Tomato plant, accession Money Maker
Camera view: vertical (180 deg); turntable rotation: 0 degrees
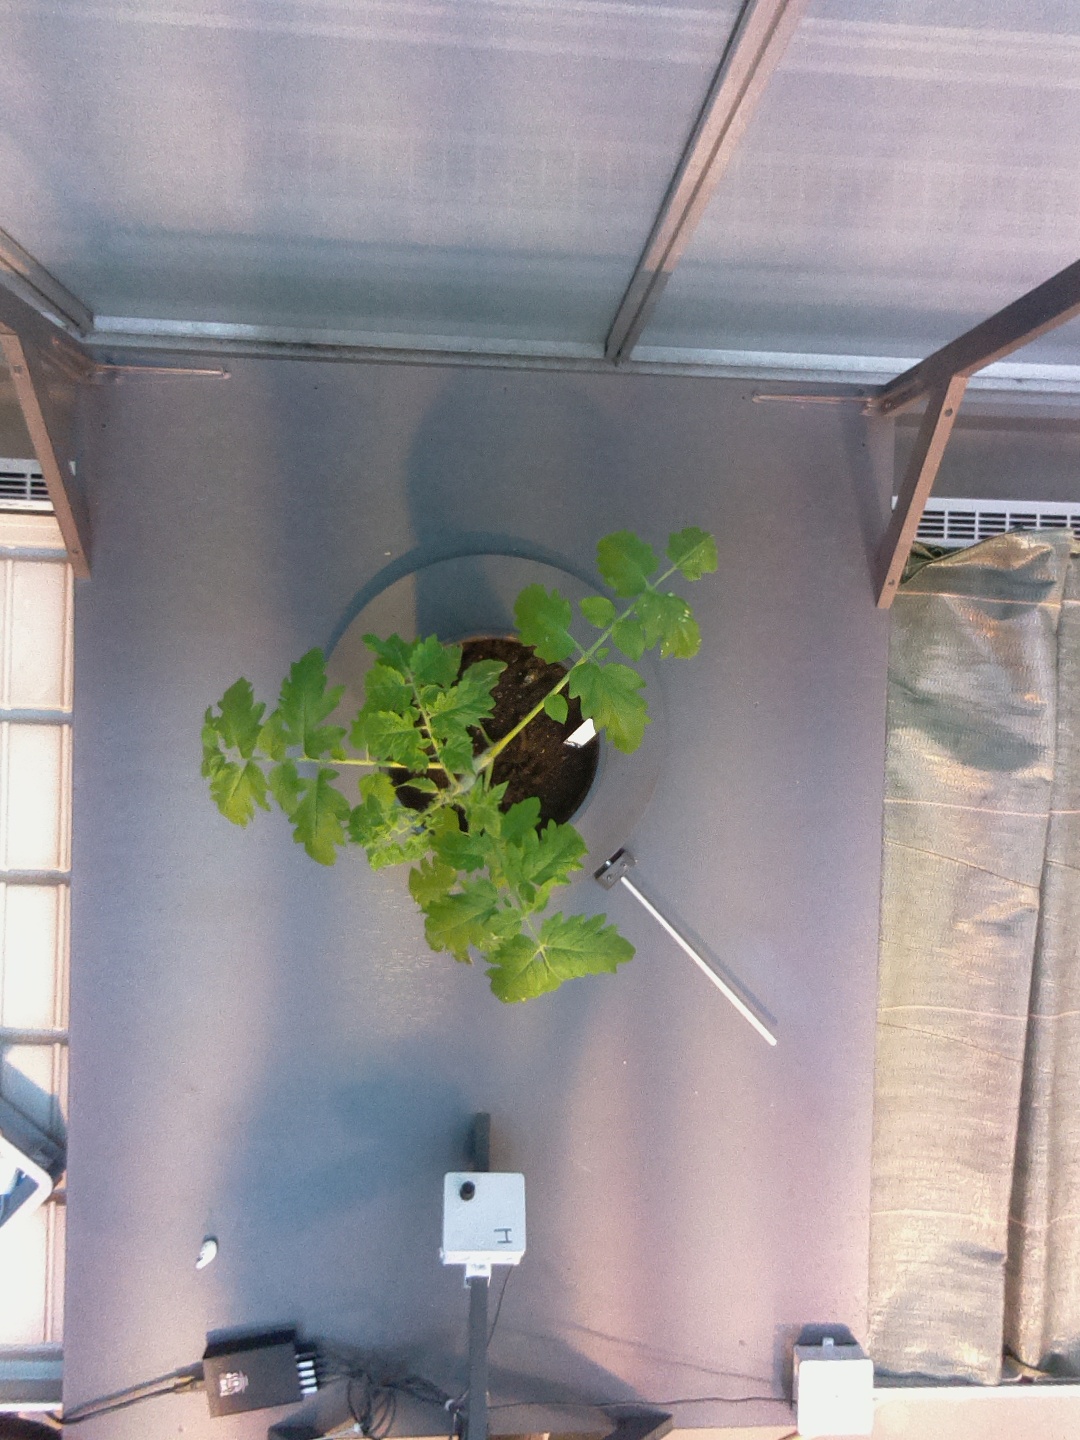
BBCH growth stage 14: 8 of true leaves visible